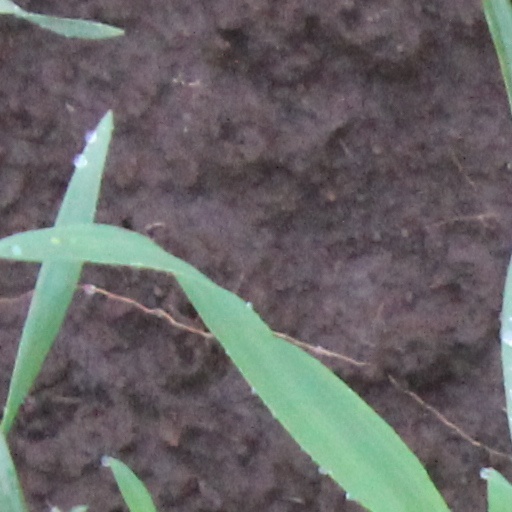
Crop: wheat